Lady Andrade

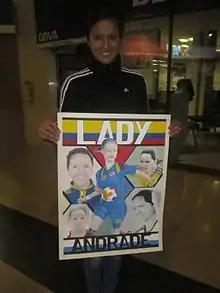

Lady Patricia Andrade Rodríguez (born 10 January 1992) is a Colombian professional footballer who plays for Cruziero. She is an attacking midfielder who can also play as a striker.